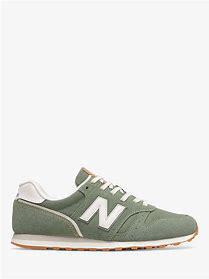
Brand: New
Model: Balance 373